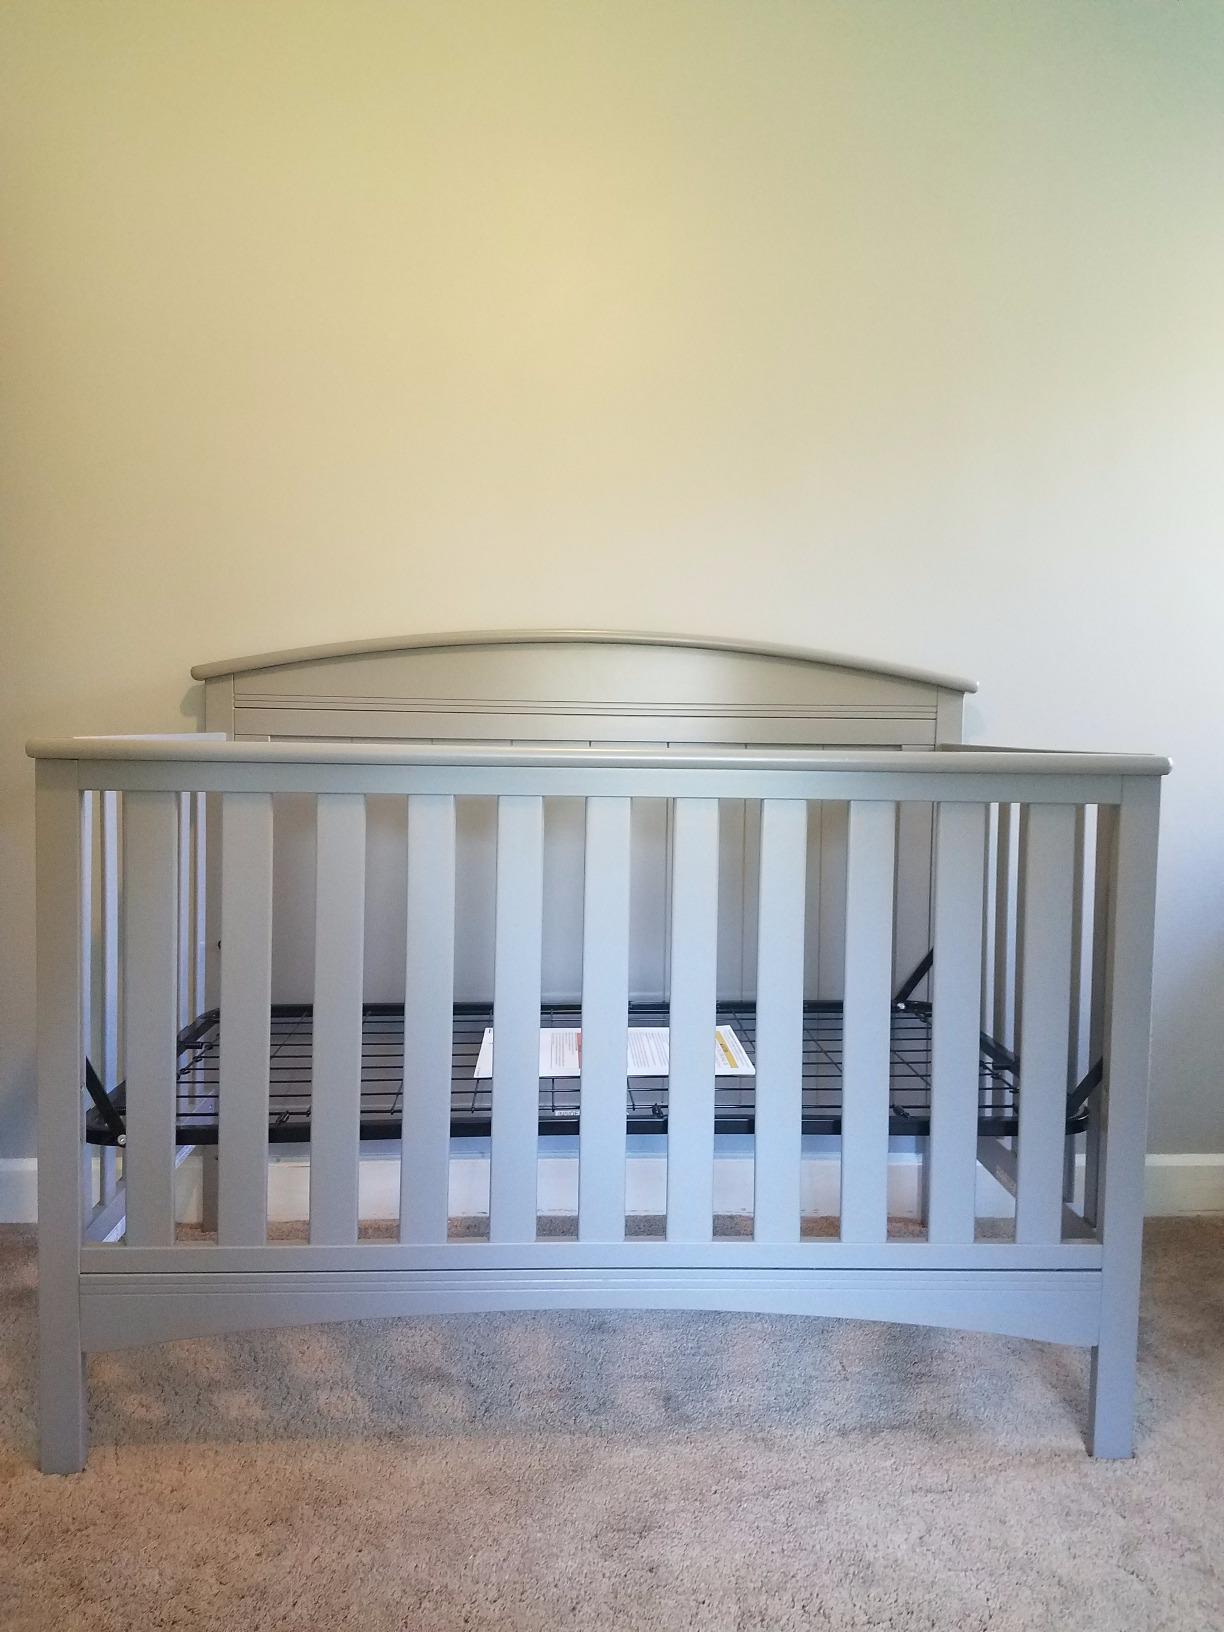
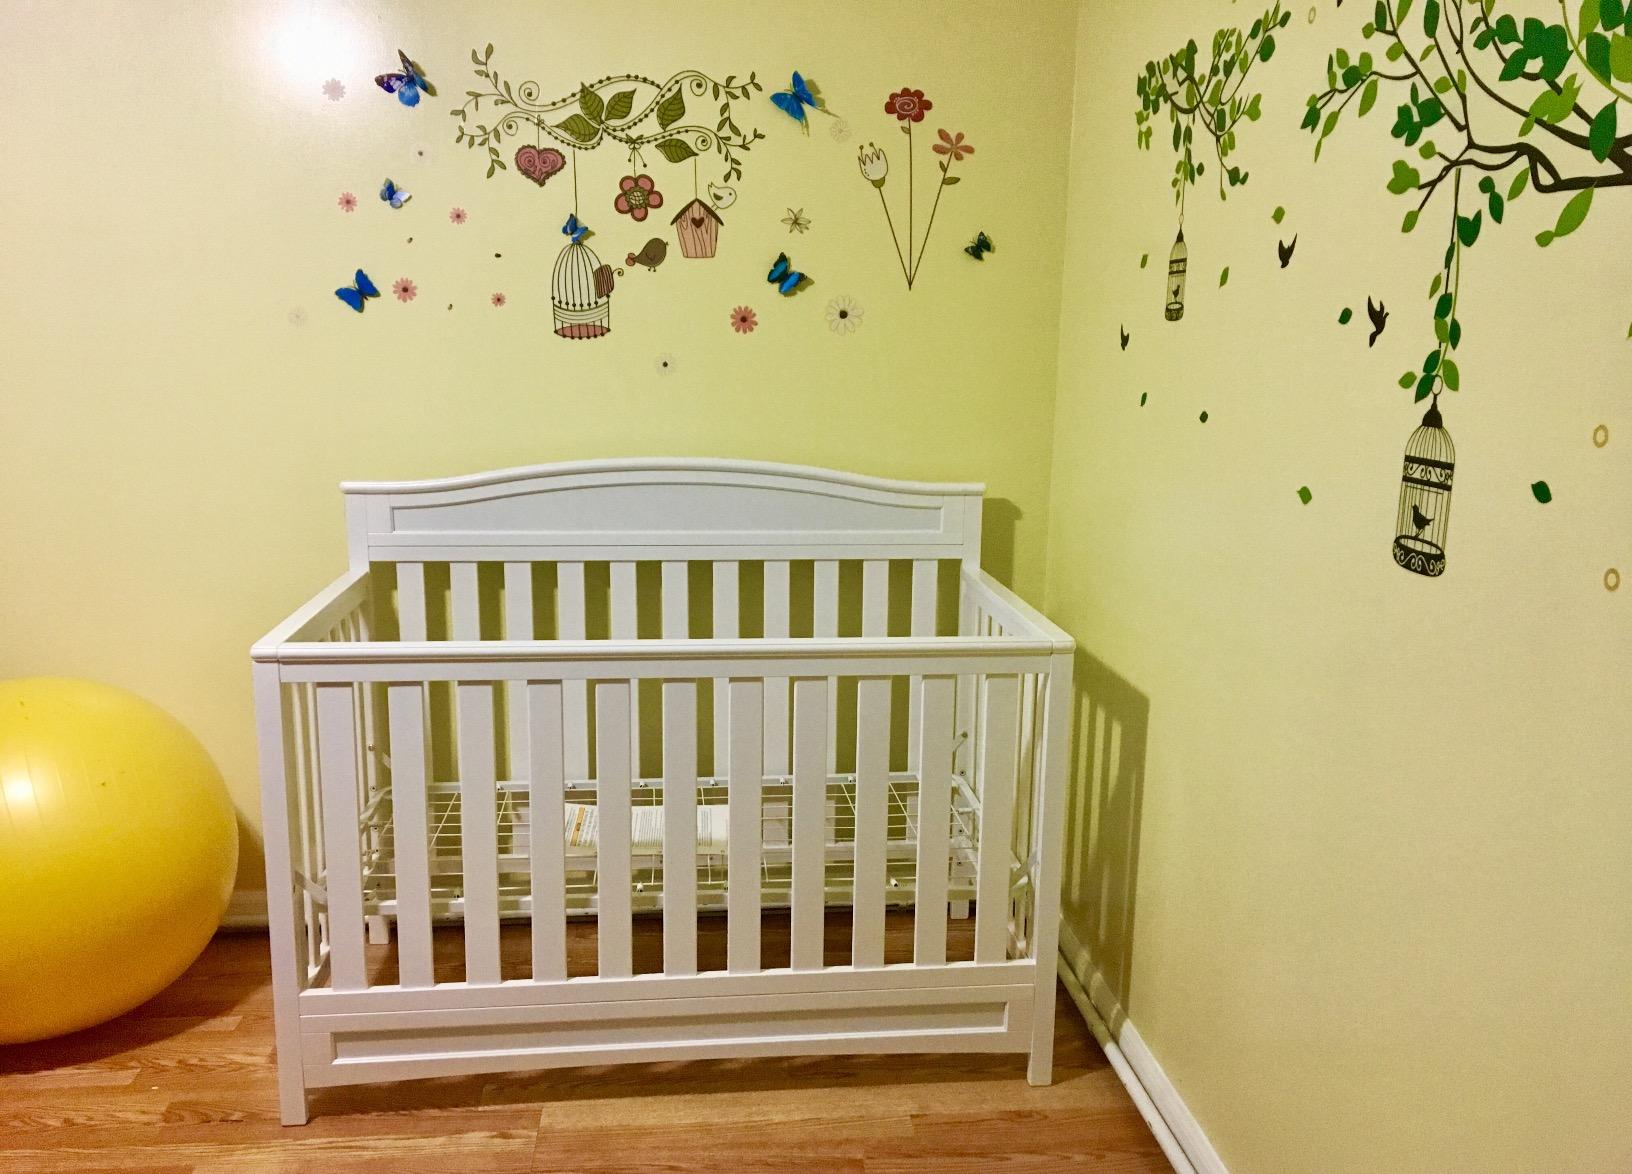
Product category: products_crib
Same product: no